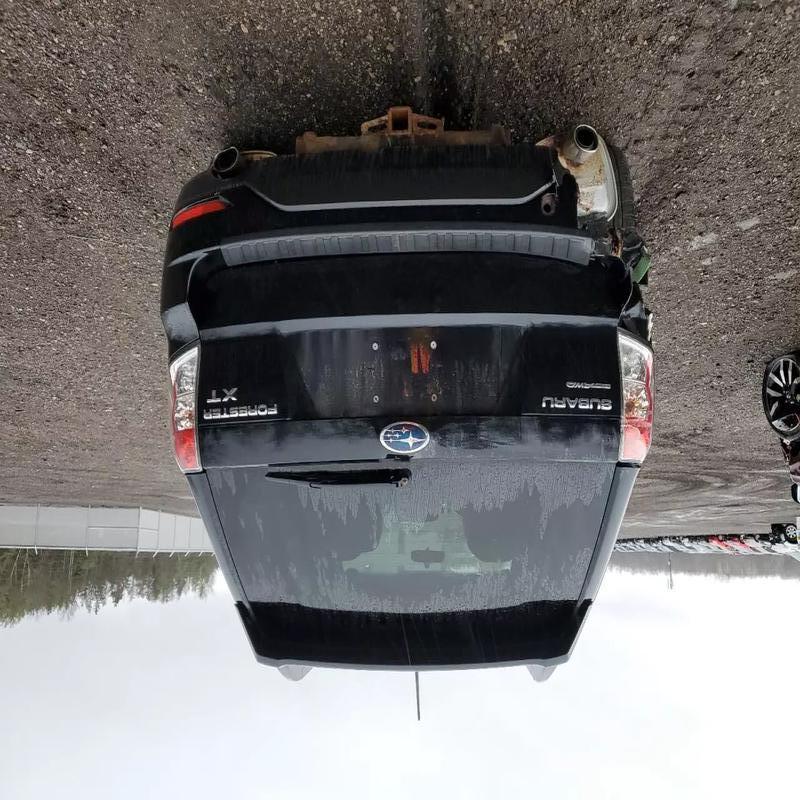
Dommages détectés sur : pare-choc arrière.
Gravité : majeur